Palestinian rocket attacks on Israel

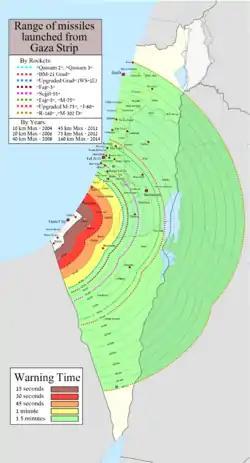
Range of missiles launched from Gaza Strip (10-160 km).

In the cycle of violence, rocket attacks alternate with Israeli military actions. From the outbreak of the Second Intifada (30 September 2000) through March 2013, 8,749 rockets and 5,047 mortar shells were fired on Israel, while Israel has conducted several military operations in the Gaza Strip, among them Operation Rainbow (2004), Operation Days of Penitence (2004), Operation Summer Rains (2006), Operation Autumn Clouds (2006), Operation Hot Winter (2008), Operation Cast Lead (2009), Operation Pillar of Defense (2012), Operation Protective Edge (2014), Operation Guardian of the Walls (2021) and Operation Swords of Iron (2023).